Sauromates I

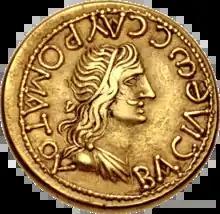

Sauromates I ("Tiberios Iulios Sauromates Philocaesar Philoromaios Eusebes", means "lover of Caesar, lover of Rome who is the Pius one", flourished the second half of the 1st century and the first half of the 2nd century AD, died 123) was a Roman client king of the Bosporan Kingdom.